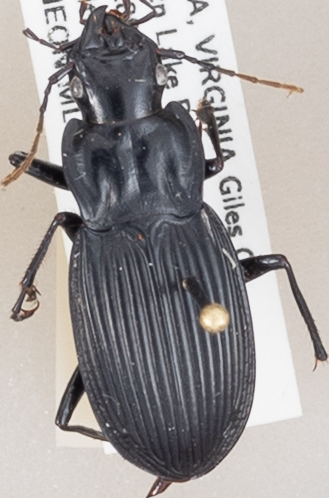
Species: Dicaelus teter
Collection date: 2018-07-03
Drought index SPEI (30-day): -0.916
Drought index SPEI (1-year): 0.42
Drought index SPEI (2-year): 0.406